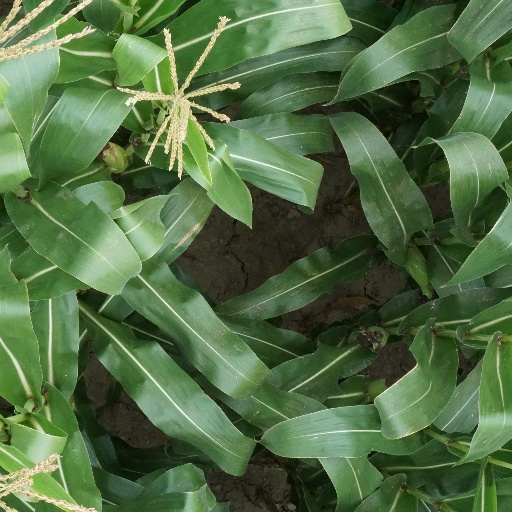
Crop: maize; corn